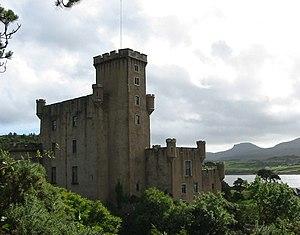
La Maison de la nuit est une série de romans fantastiques abordant le thème des vampires, écrite par P. C. Cast et Kristin Cast.